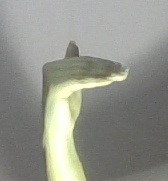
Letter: khaa